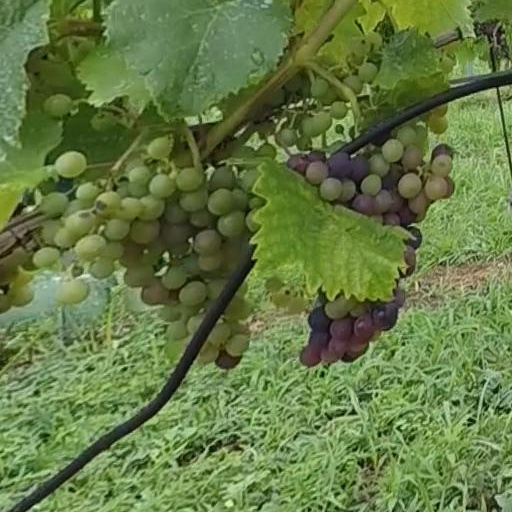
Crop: grape